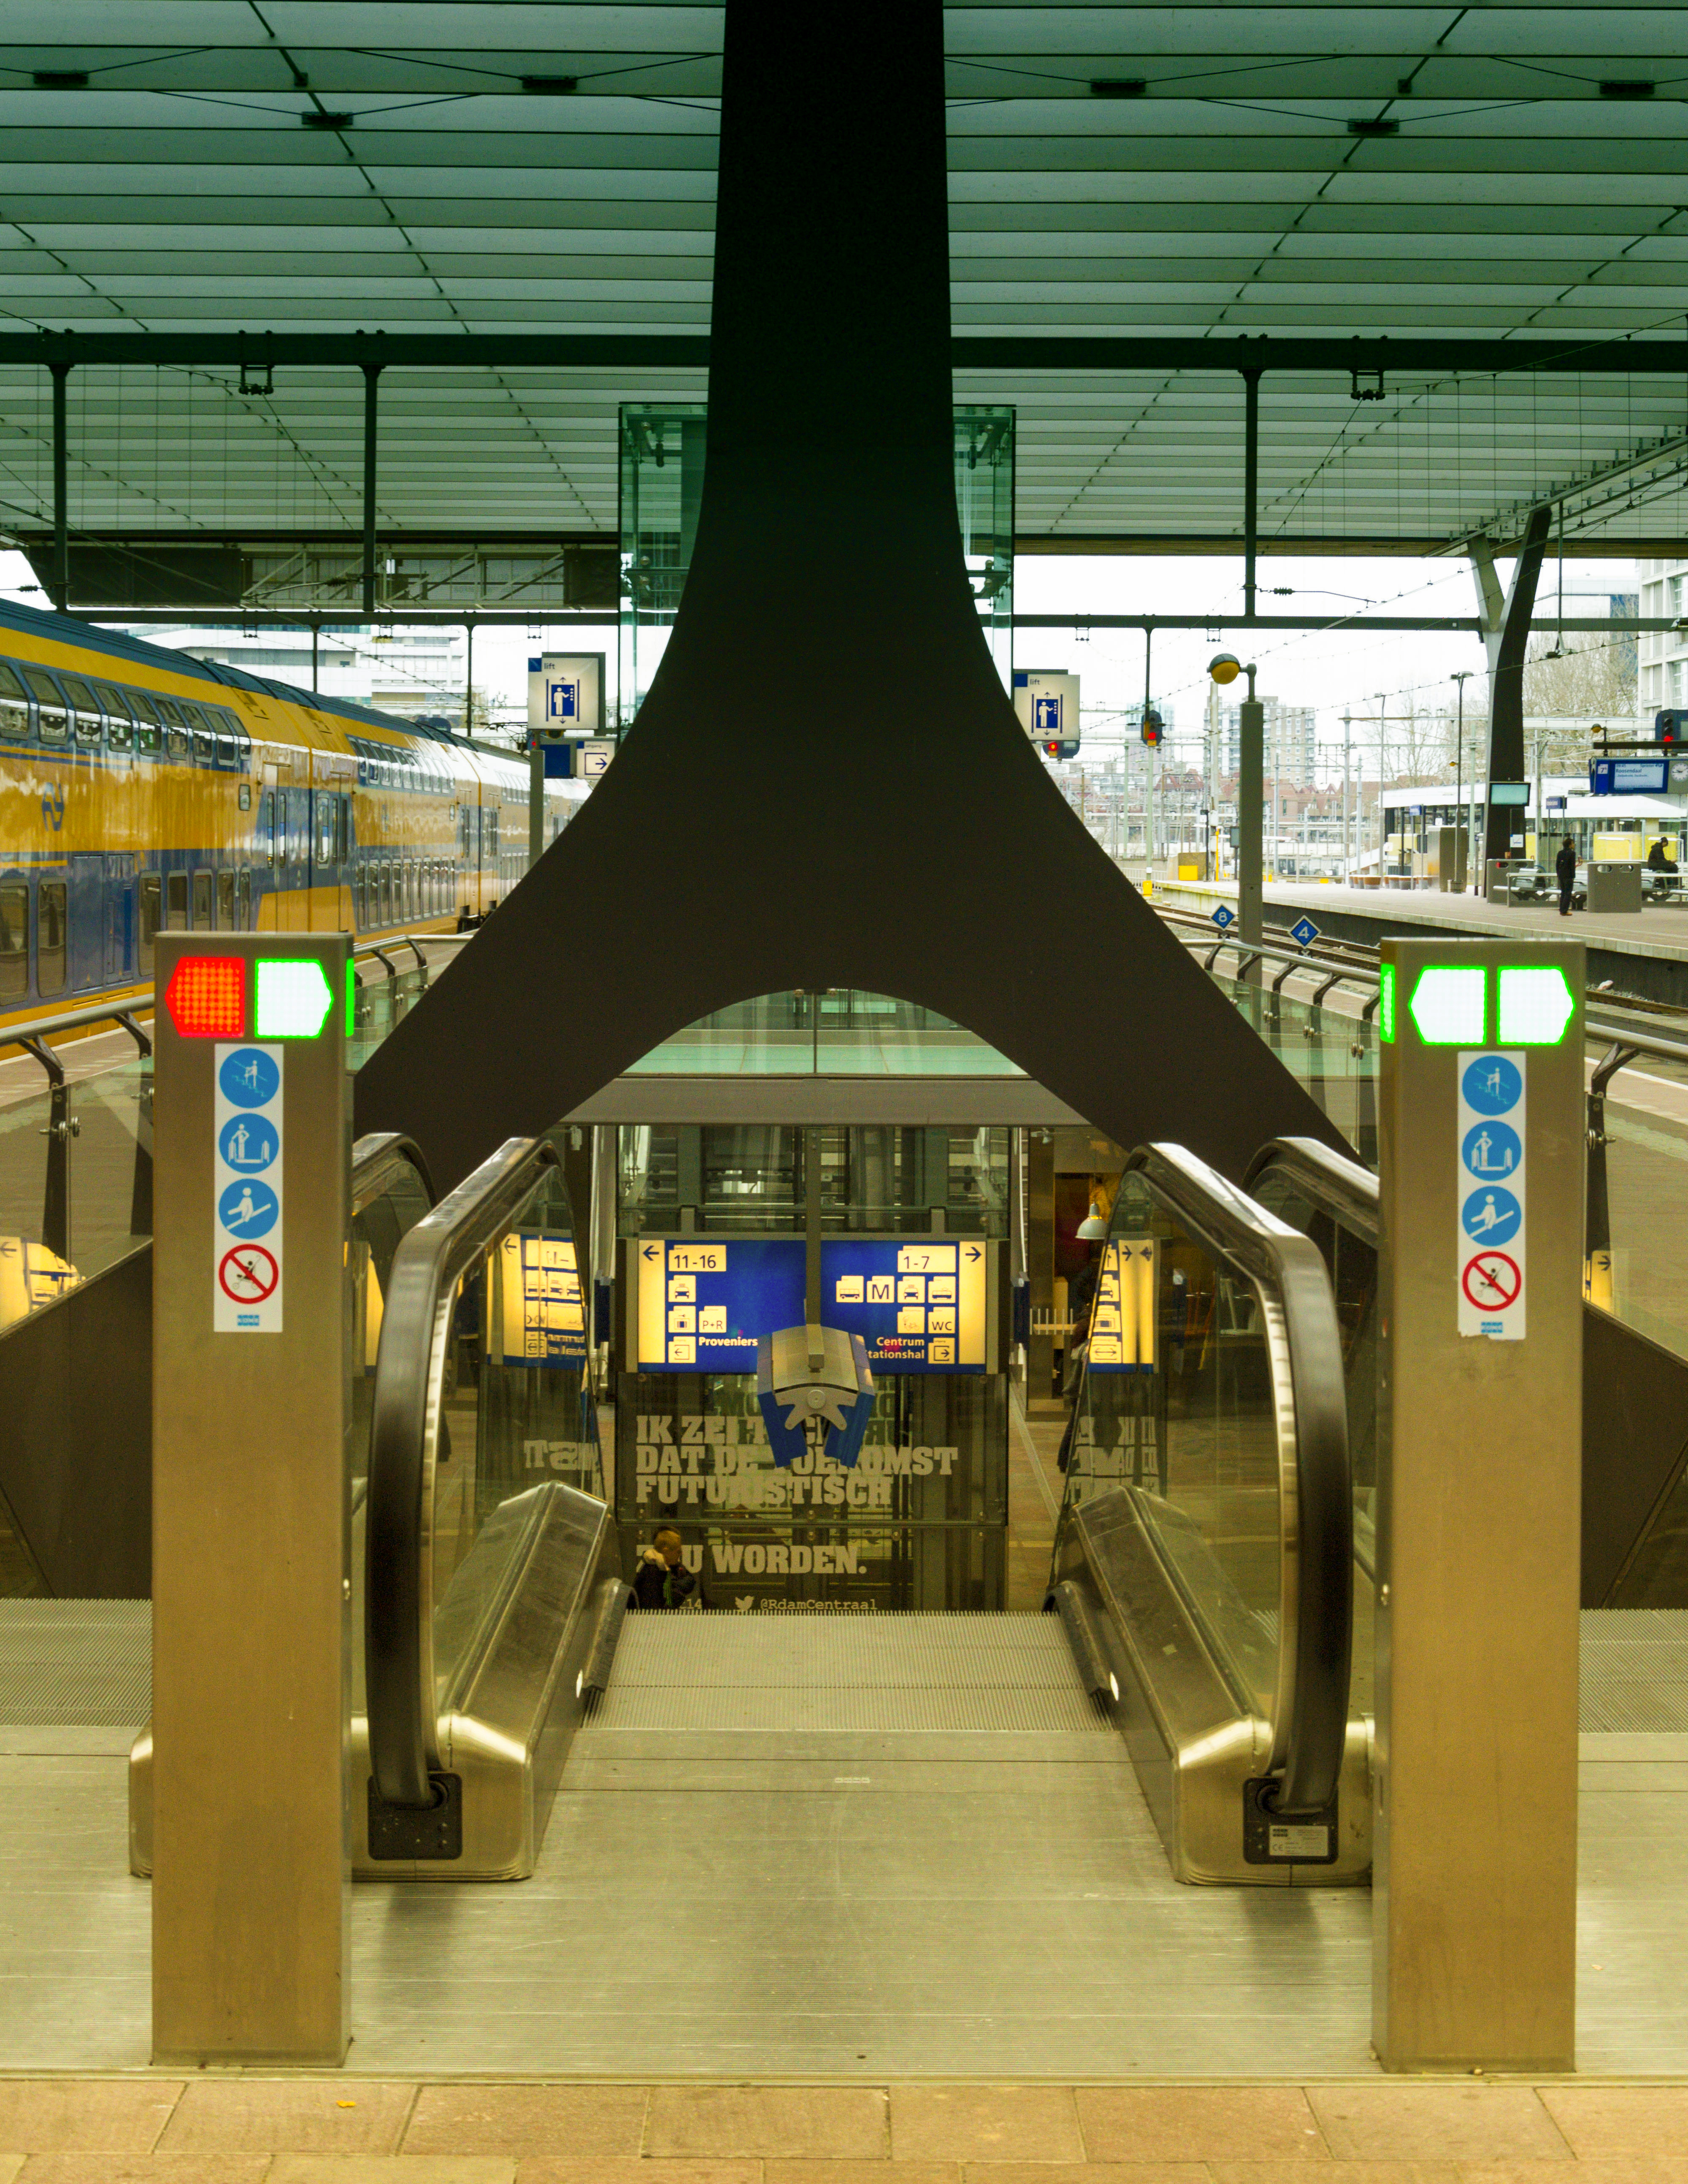
outdoor, architecture, photography, van, building, rail, urban, train, photo, escalator, transport, station, train station, nikon, public transport, airport terminal, metro station, art, holland, nederland, netherlands, rotterdam, de, gare, dutch, outdoorphotography, picture, photograph, fotos, foto, fotografie, pd, kunst, symmetrie, centralstation, retail, paulvandevelde, pdvandevelde, padagudaloma, dordrecht, nederlandinfotos, urbanfotografie, pvdvfotografie, pdvandeveldedordrecht, nederlandsefotografie, dutchphotogaraphy, totallydutch, fotografienederland, hollandsefotografie, fotografieholland, nederlandsespoorwegen, velde, centraalstation, trein, dutchrailways, roltrap, shopping mall